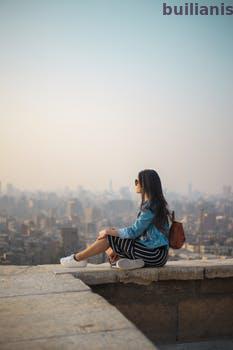
Label: Watermark